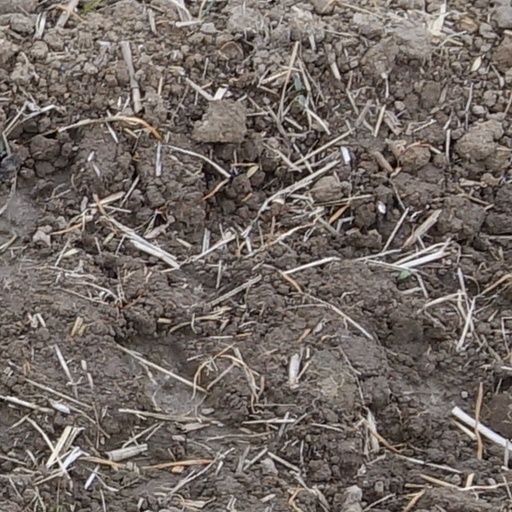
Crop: wheat